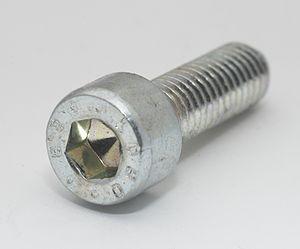
Allen est le deuxième épisode du feuilleton télévisé Prison Break.